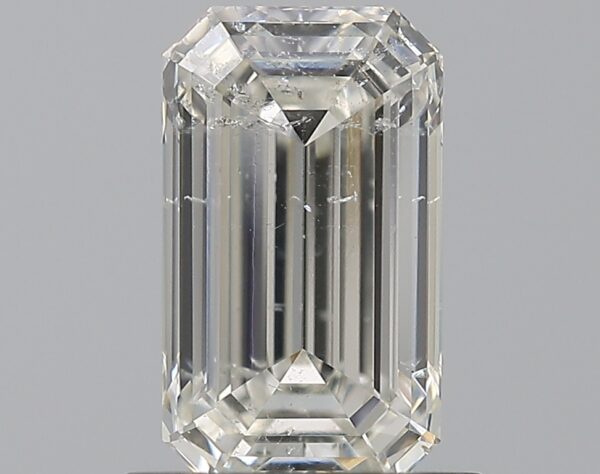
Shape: emerald
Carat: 1.01
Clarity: SI2
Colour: G
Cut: EX
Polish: EX
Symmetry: EX
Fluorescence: N
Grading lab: HRD
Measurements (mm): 7.63 x 4.43 x 2.88